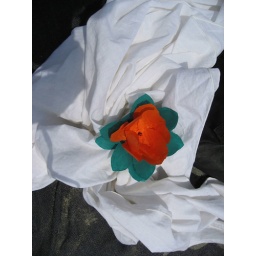
paper lotus made by Dehli boy